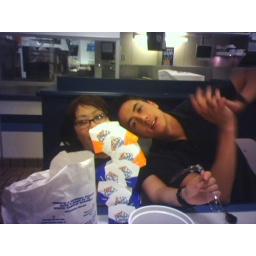
white castle fries only come in one size